Matt Hague

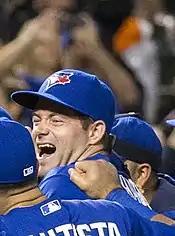
Hague at the postseason

After impressing the Pirates with his power in 2012 spring training, Hague made the Pirates' Opening Day roster. He made his MLB debut on April 7. He recorded his first MLB hit on April 8, a pinch-hit RBI single off Philadelphia Phillies pitcher Kyle Kendrick. He played in 30 games for the Pirates in 2012, batting .229 with seven RBIs and a stolen base. He spent the rest of the season with Indianapolis, where he batted .283 with four home runs, 54 RBIs, and three stolen bases. He also spent the entire 2013 season with Indianapolis, batting .285 with eight home runs, 69 RBIs, and four stolen bases. He began the 2014 season with Indianapolis, playing in 93 games and batting .267, with 14 home runs, 66 RBIs, and a stolen base. He also appeared in three games for Pittsburgh, going 0-for-2 at the plate. The Pirates placed him on waivers.